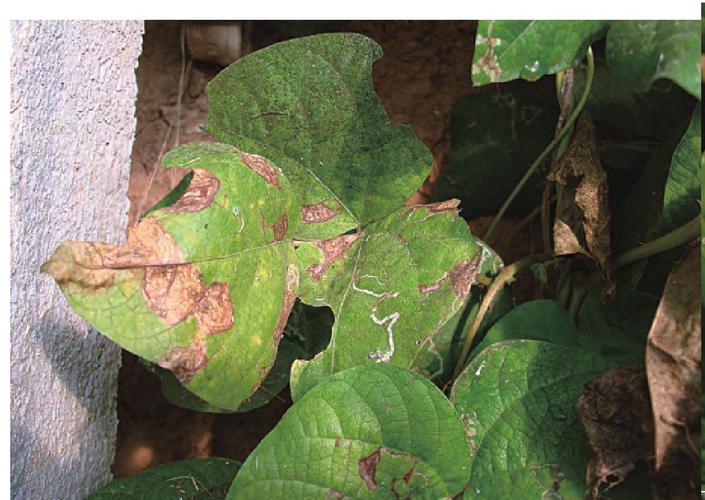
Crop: unknown
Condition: bean_halo_blight